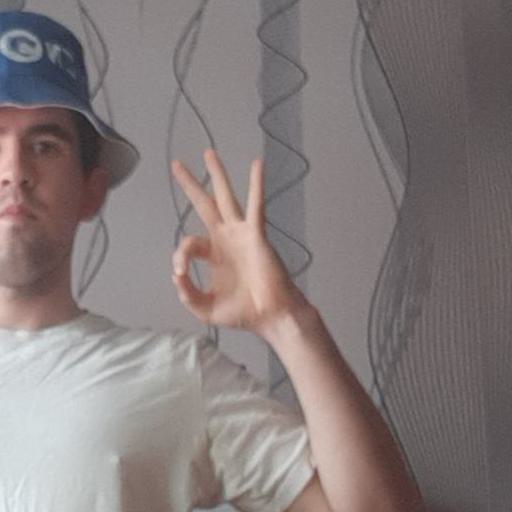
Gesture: ok